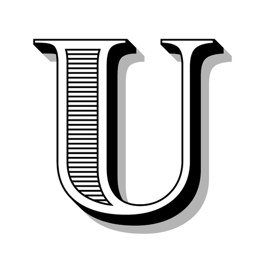
classic font with lines in the style .